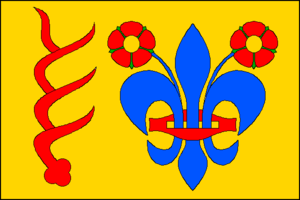
Dětřichov est une commune du district et de la région de Liberec, en République tchèque. Sa population s'élevait à 702 habitants en 2018.